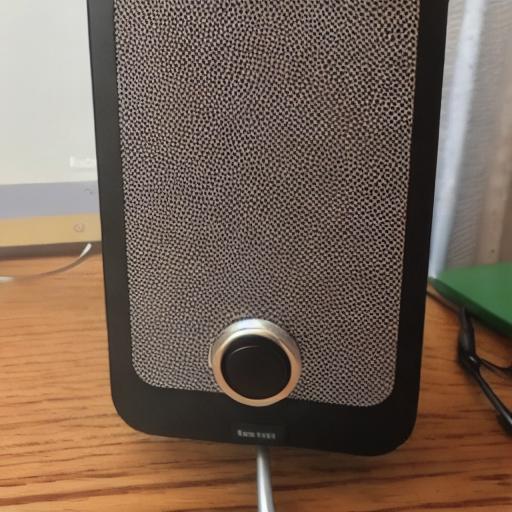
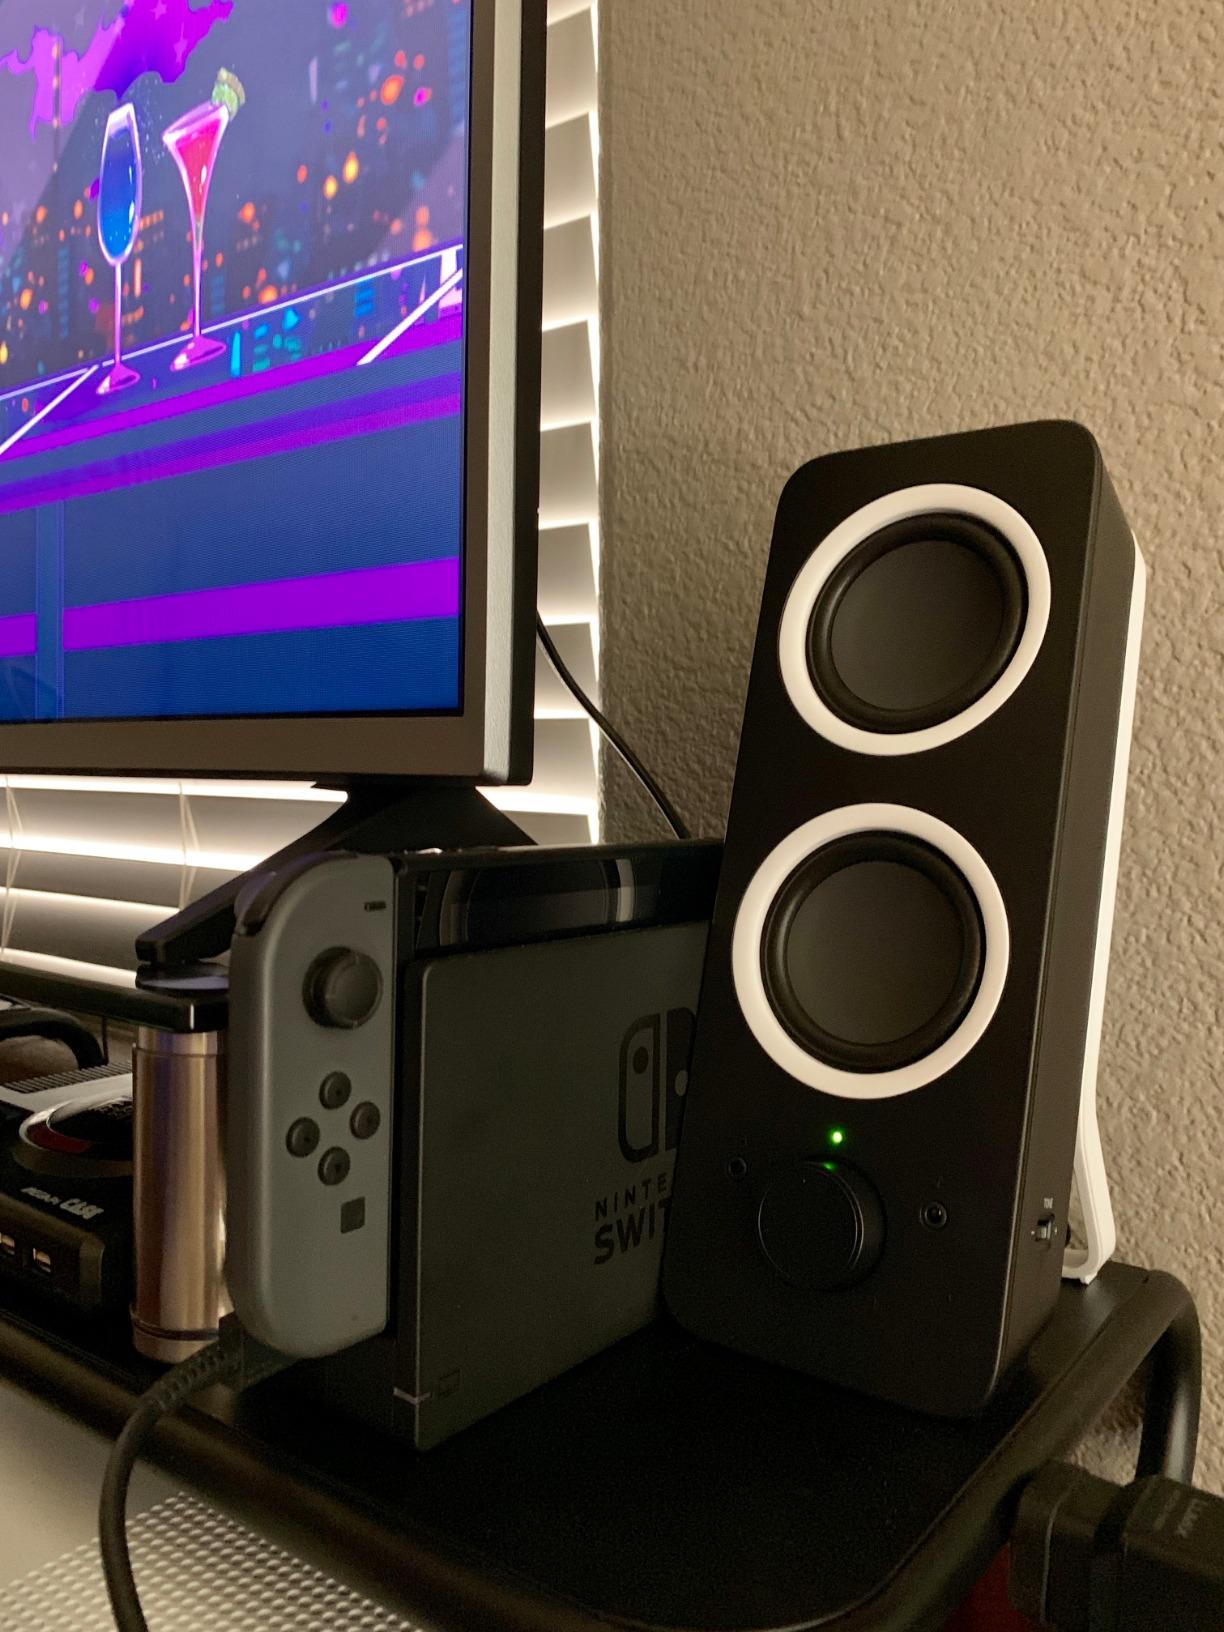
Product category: speaker
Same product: no